List of number-one albums of 2011 (Australia)

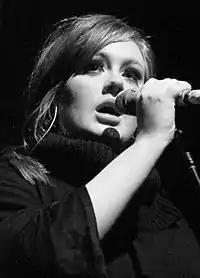
Adele's "21" was the longest-running number-one album, having topped the ARIA Albums Chart for twenty-three weeks in 2011 and an additional nine weeks in 2012.

The ARIA Albums Chart ranks the best-performing albums and extended plays in Australia. Its data, published by the Australian Recording Industry Association, is based collectively on each album and EP's weekly physical and digital sales. In 2011, sixteen albums claimed the top spot, including Pink's "Greatest Hits... So Far!!!", which started its peak position in late 2010. Seven acts achieved their first number-one album in Australia: The Strokes, Britney Spears, Drapht, Adele, Gotye, Florence and the Machine, and Nickelback.